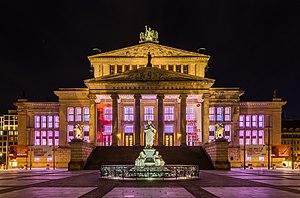
Le Konzerthaus est une salle de concerts qui se trouve sur la place du Gendarmenmarkt à Berlin.